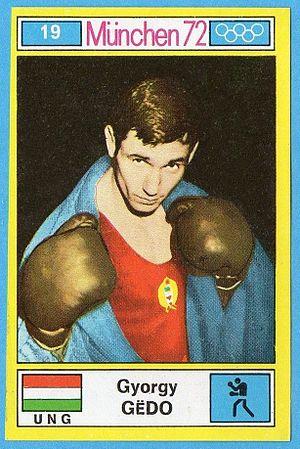
György Gedó est un boxeur hongrois né le 23 avril 1949 à Budapest.